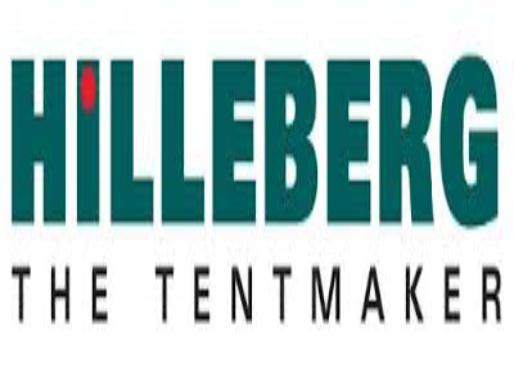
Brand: Hilleberg
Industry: Clothes